Alexandra David-Néel

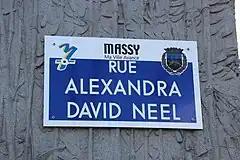

In 1925, she won the Award "Monique Berlioux" of the Académie des sports. Although she was not a sportswoman in a strict sense, she is part of the list of the 287 Gloires du sport français (English: Glories of French sport).